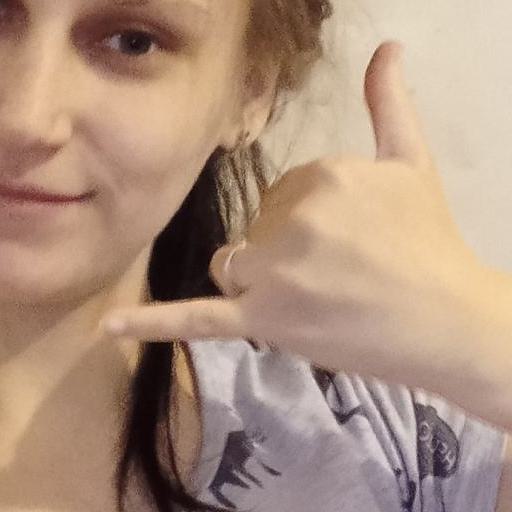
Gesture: call